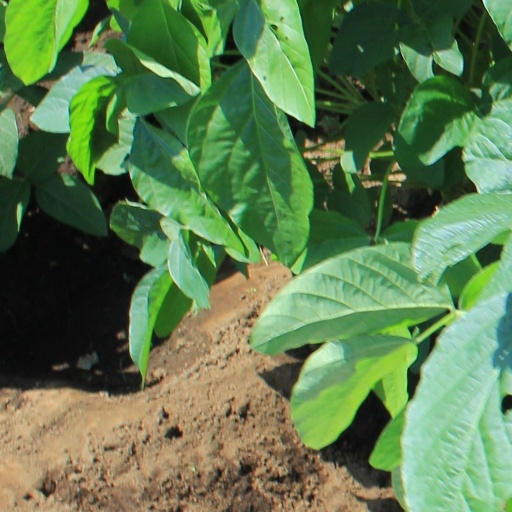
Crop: soybean